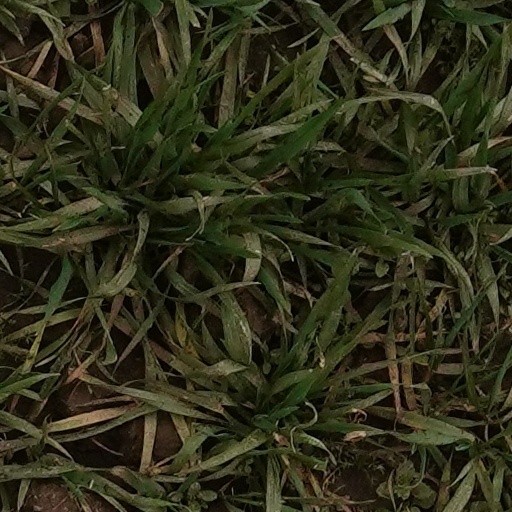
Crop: wheat